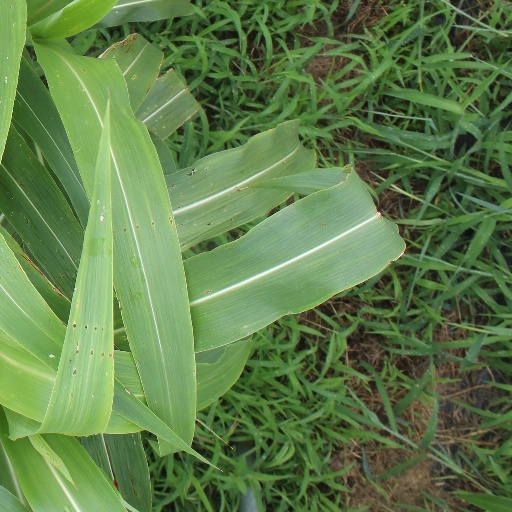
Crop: sorghum